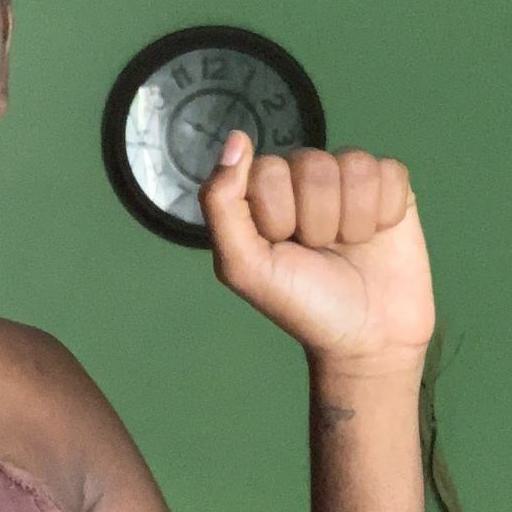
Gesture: fist